Velike Bloke

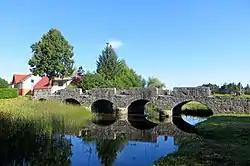
The Napoleon Bridge

A stone bridge over Bloščica Creek northwest of the center of Velike Bloke is known as the Napoleon Bridge and is registered as cultural heritage. However, it was built in 1858 and has no connection to Napoleon; the reason for its name is unknown.